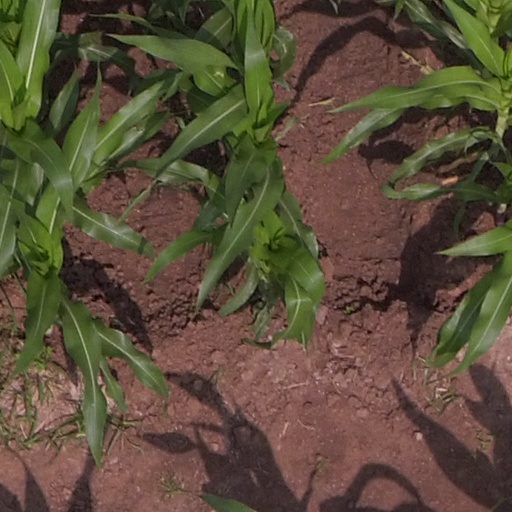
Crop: maize; corn